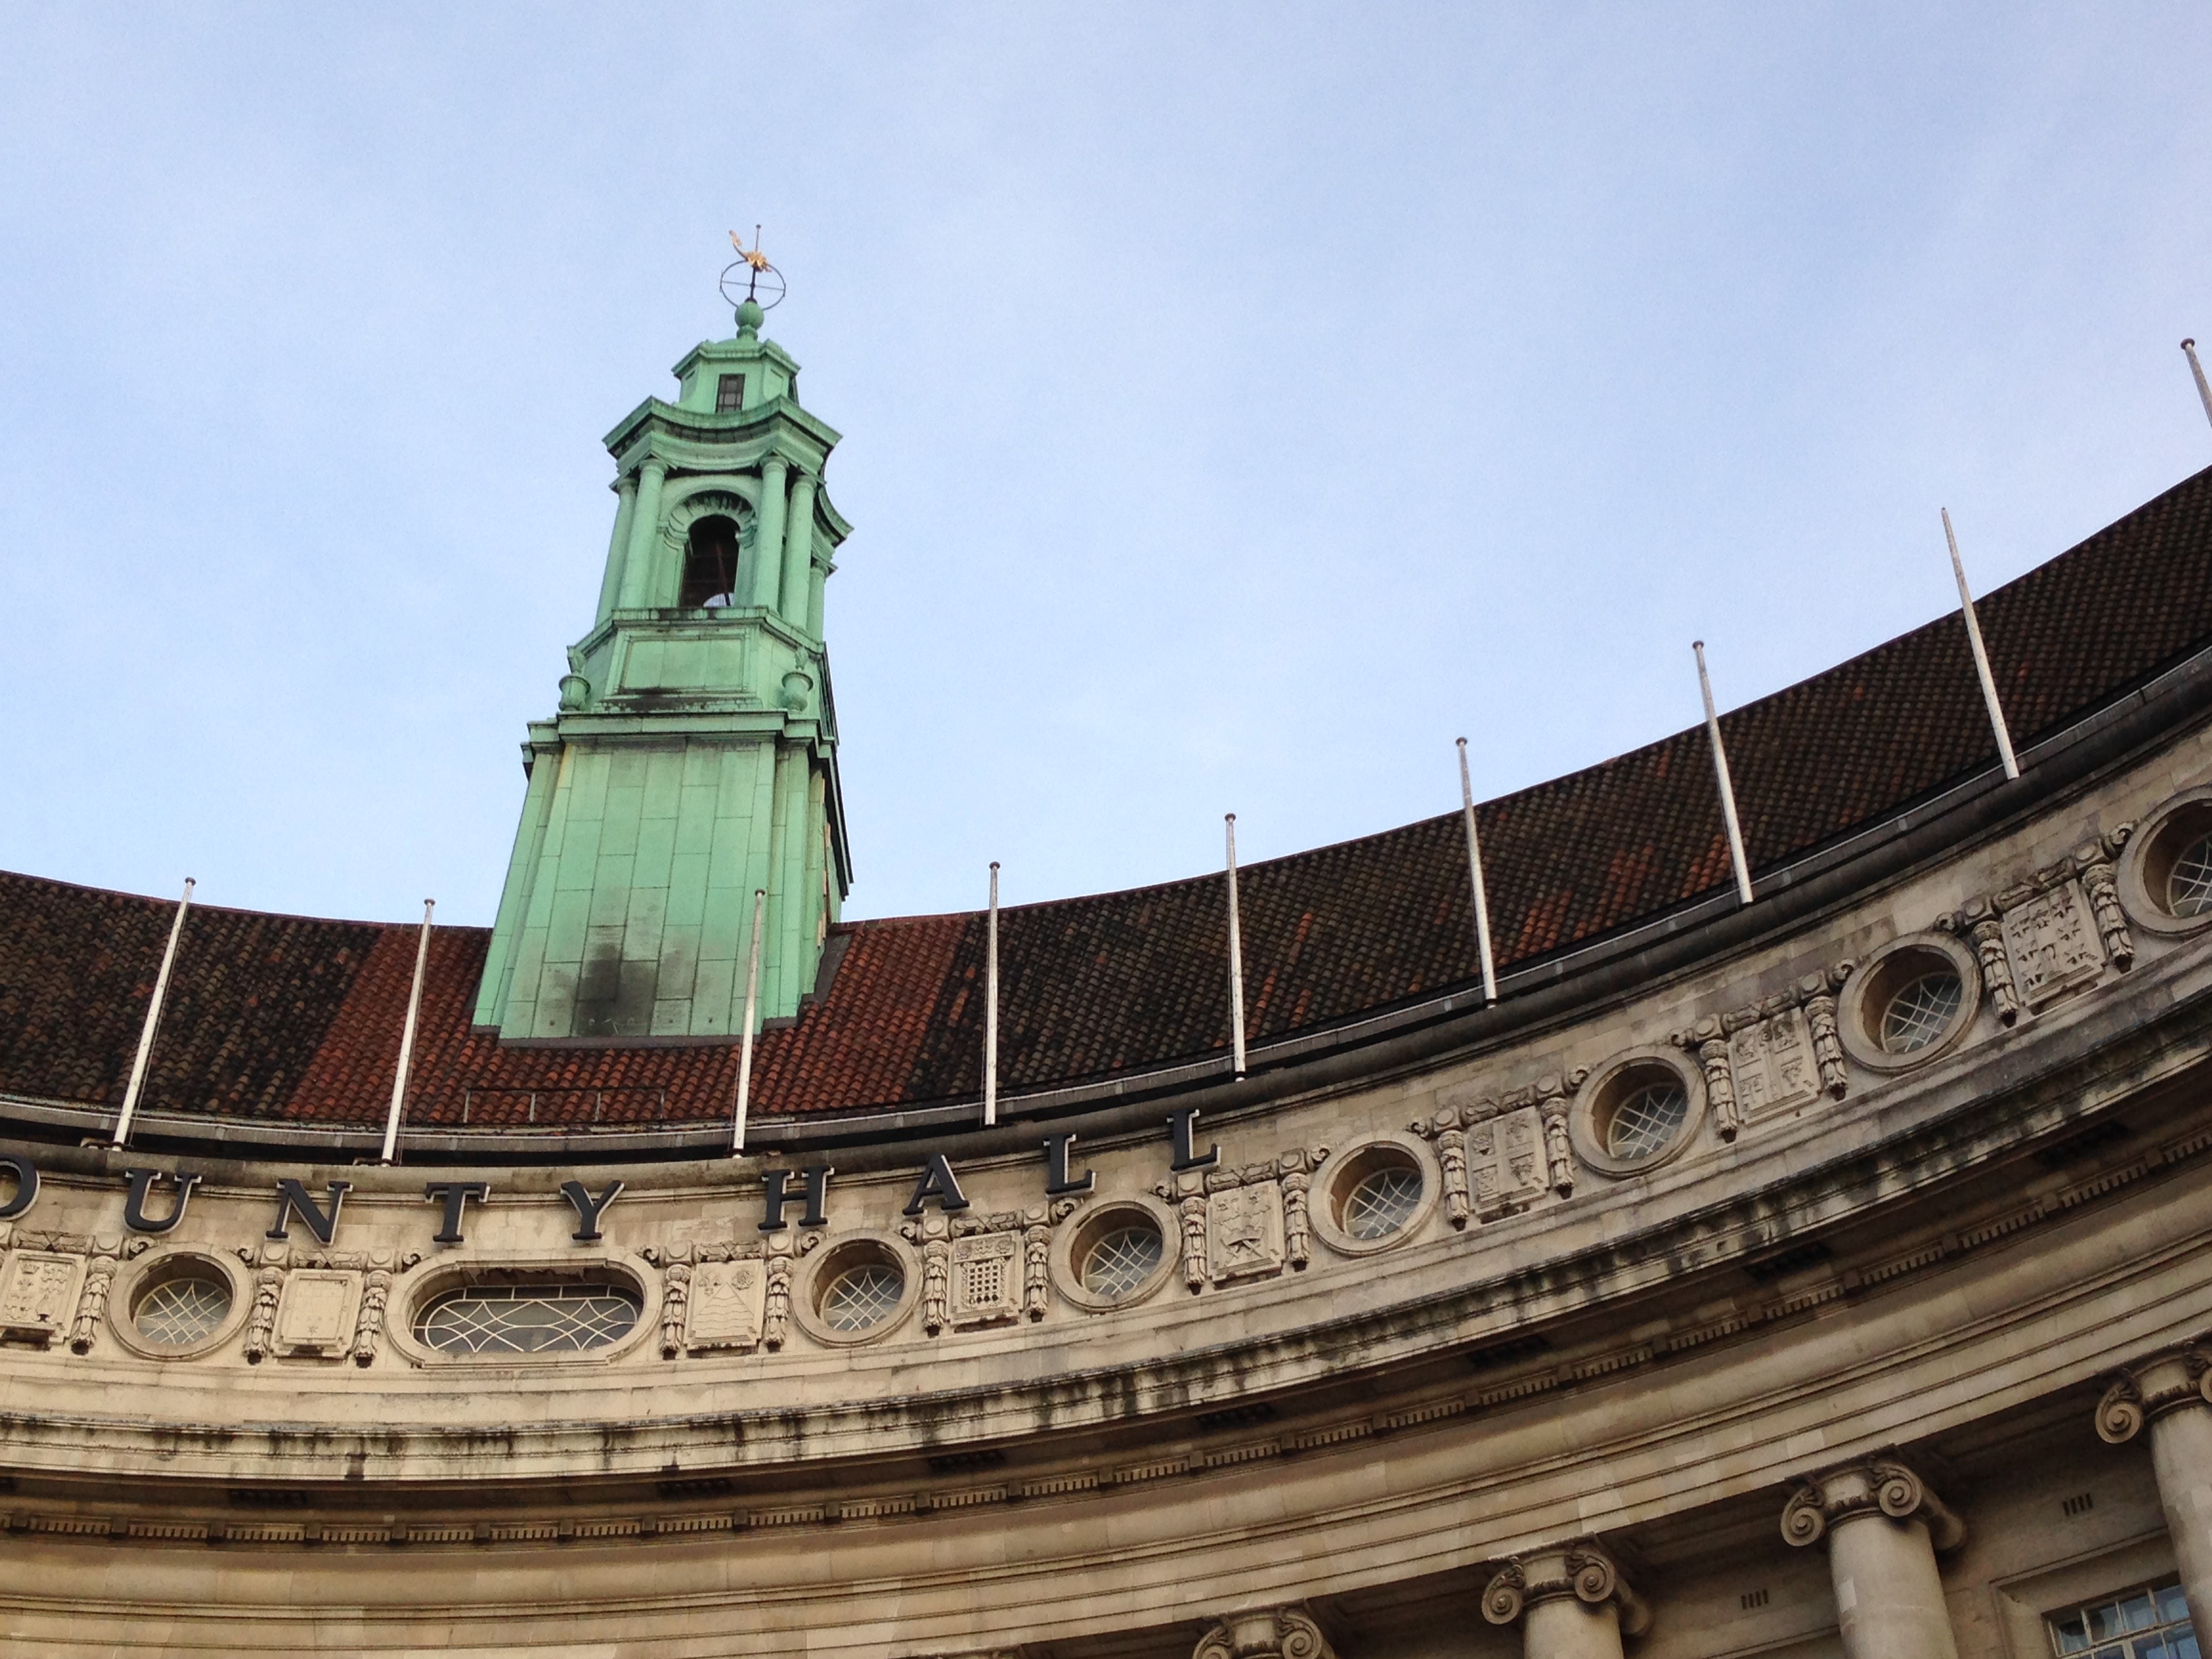
architecture, structure, monument, travel, landmark, dome, ancient rome, urban area, ancient history, human settlement